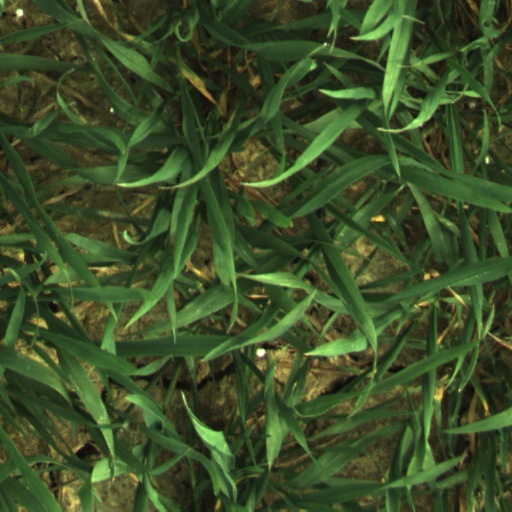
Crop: wheat